Museo del Calamar Gigante

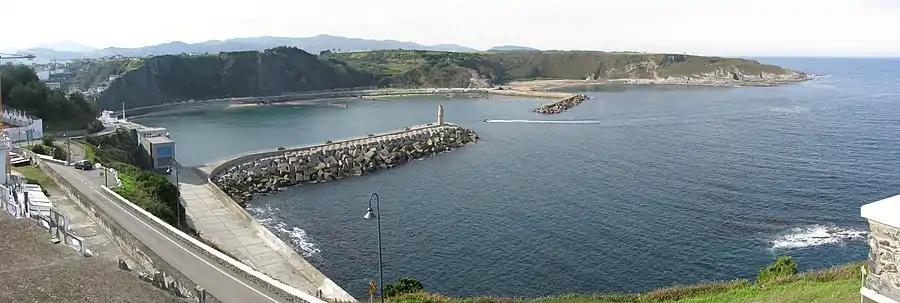
Panoramic view of Luarca harbour, October 2010, showing the original (still undamaged) museum building in the centre-left of the frame, facing the breakwater

Giant squid specimens from CEPESMA were loaned to a number of institutions around the world, including a male and a female to the National Museum of Natural History in Washington, D.C., United States (for €50,000; equivalent to US$ in ), and another specimen to Biarritz Aquarium in Biarritz, France.